Trentino-Alto Adige/Südtirol

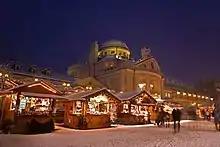
Christmas market in Merano

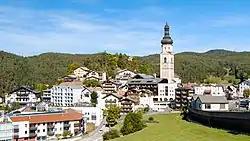
Kastelruth

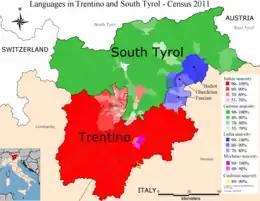
2011 linguistic census:

The region's fertile valleys produce wine, fruit, dairy products, and timber, while its industries include paper, chemical and metal production. The region is a major exporter of hydroelectric power. The most important features of the region's economic structure are the strength of tourism and the special system of co-operation between agriculture and industry. In the last decade, tourism became a very important component of the province's economy. The region, which is a staging-post between the countries of northern Europe and central and southern Italy, has found its true vocation in this leading branch of the services sector with all its spin-offs. The region has a higher concentration of hotels than any other region (6,178 establishments in 2001 with 236,864 hotel beds). The total accommodation capacity of the region counts for 651,426 beds available in hotels and other establishments.